Middleton Cheney Rural District

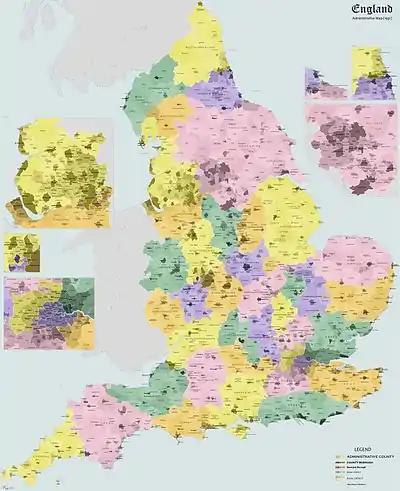
Administrative map of England in 1931.

Middleton Cheney was a rural district in Northamptonshire, England from 1894 to 1935.